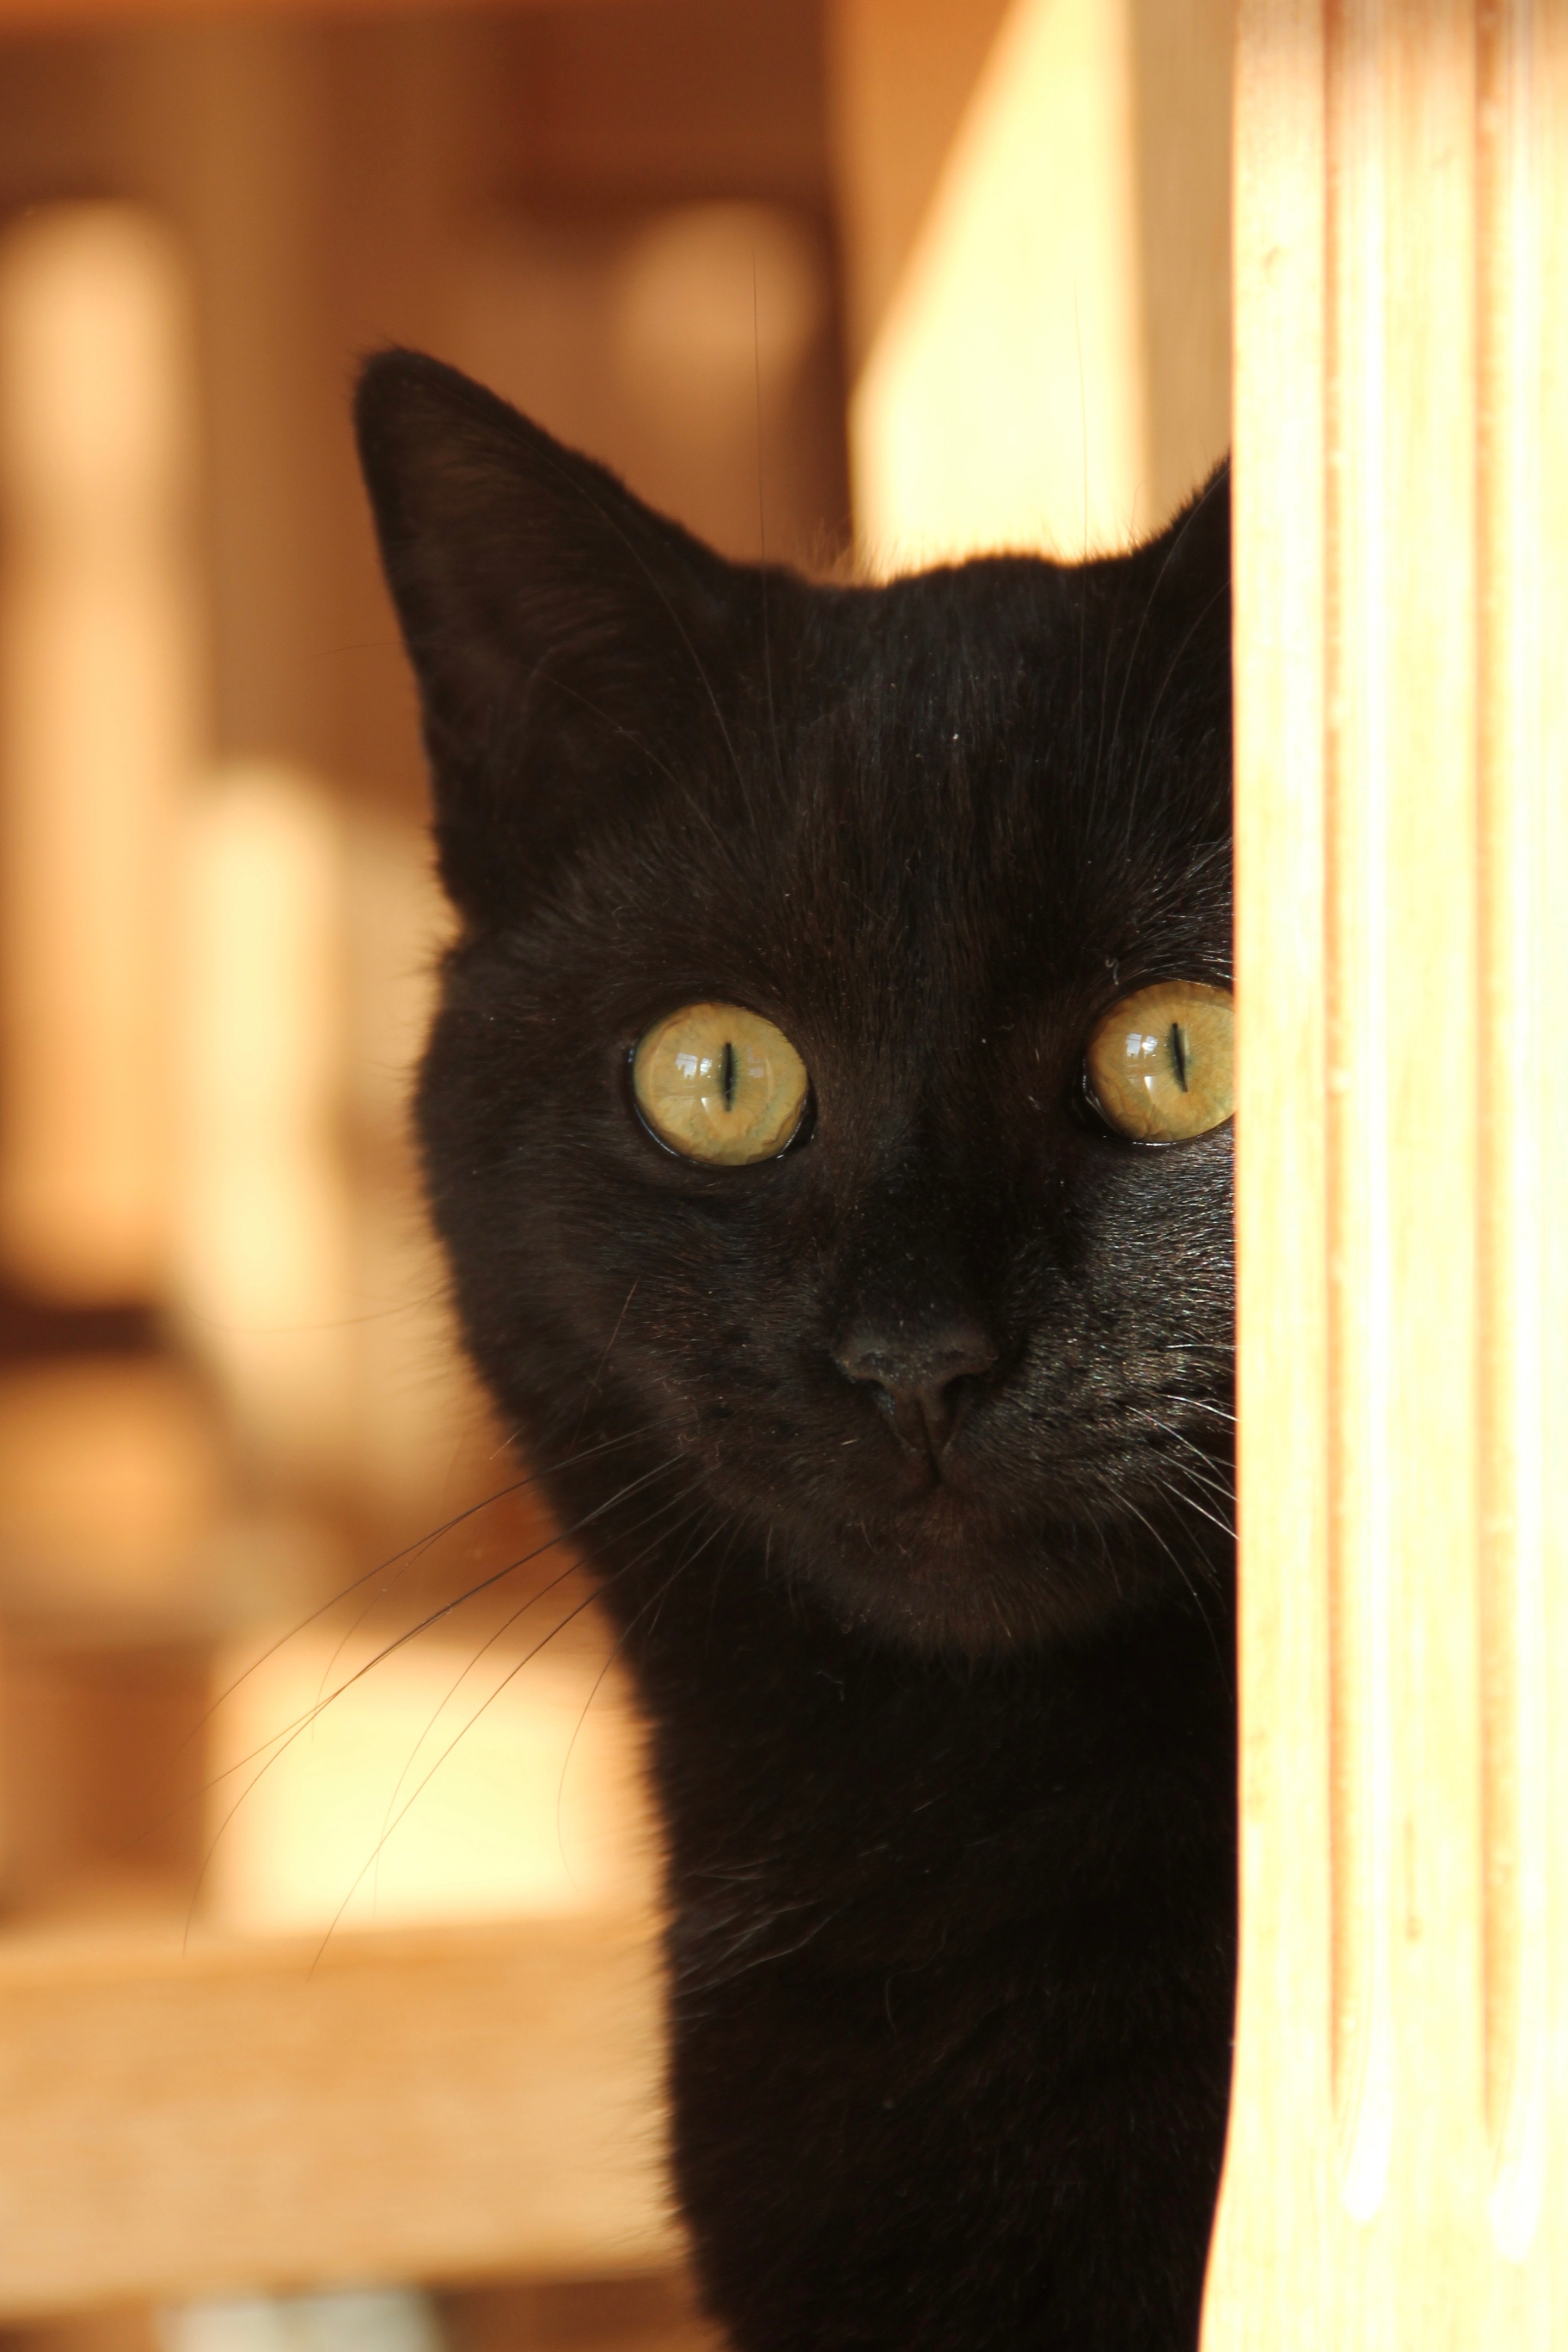
cat, black cat, black, mammal, vertebrate, whiskers, fauna, nose, cat like mammal, small to medium sized cats